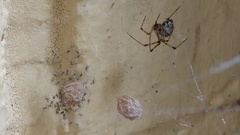
Species: Parasteatoda_tepidariorum